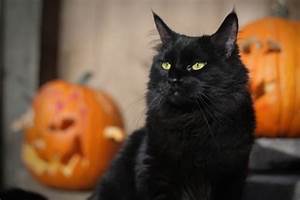
Label: cat